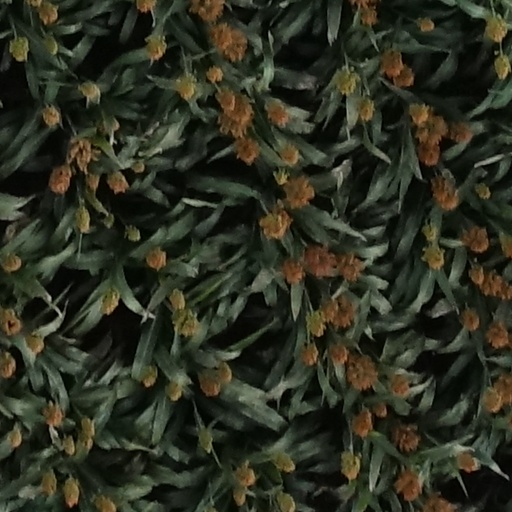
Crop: sorghum